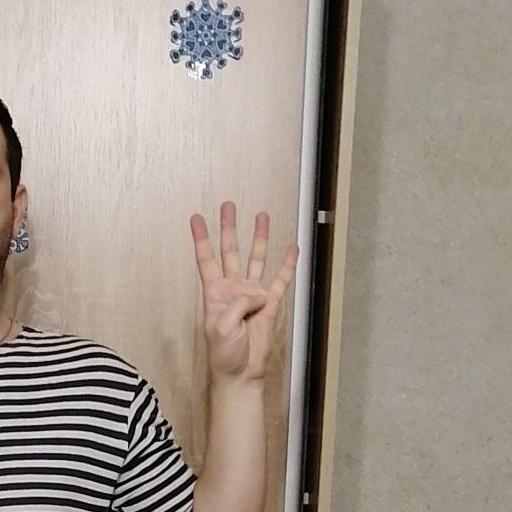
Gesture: four